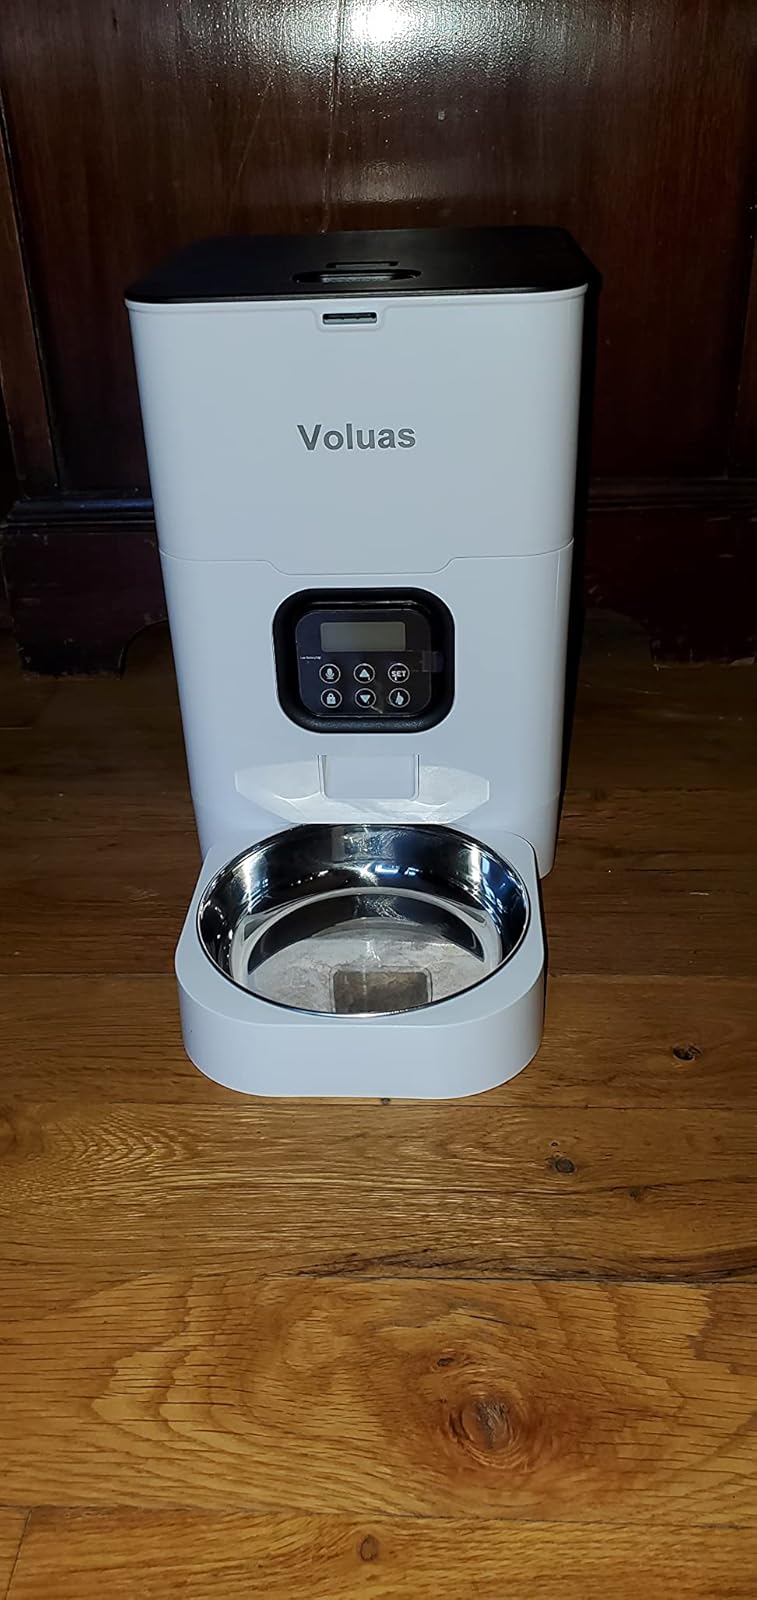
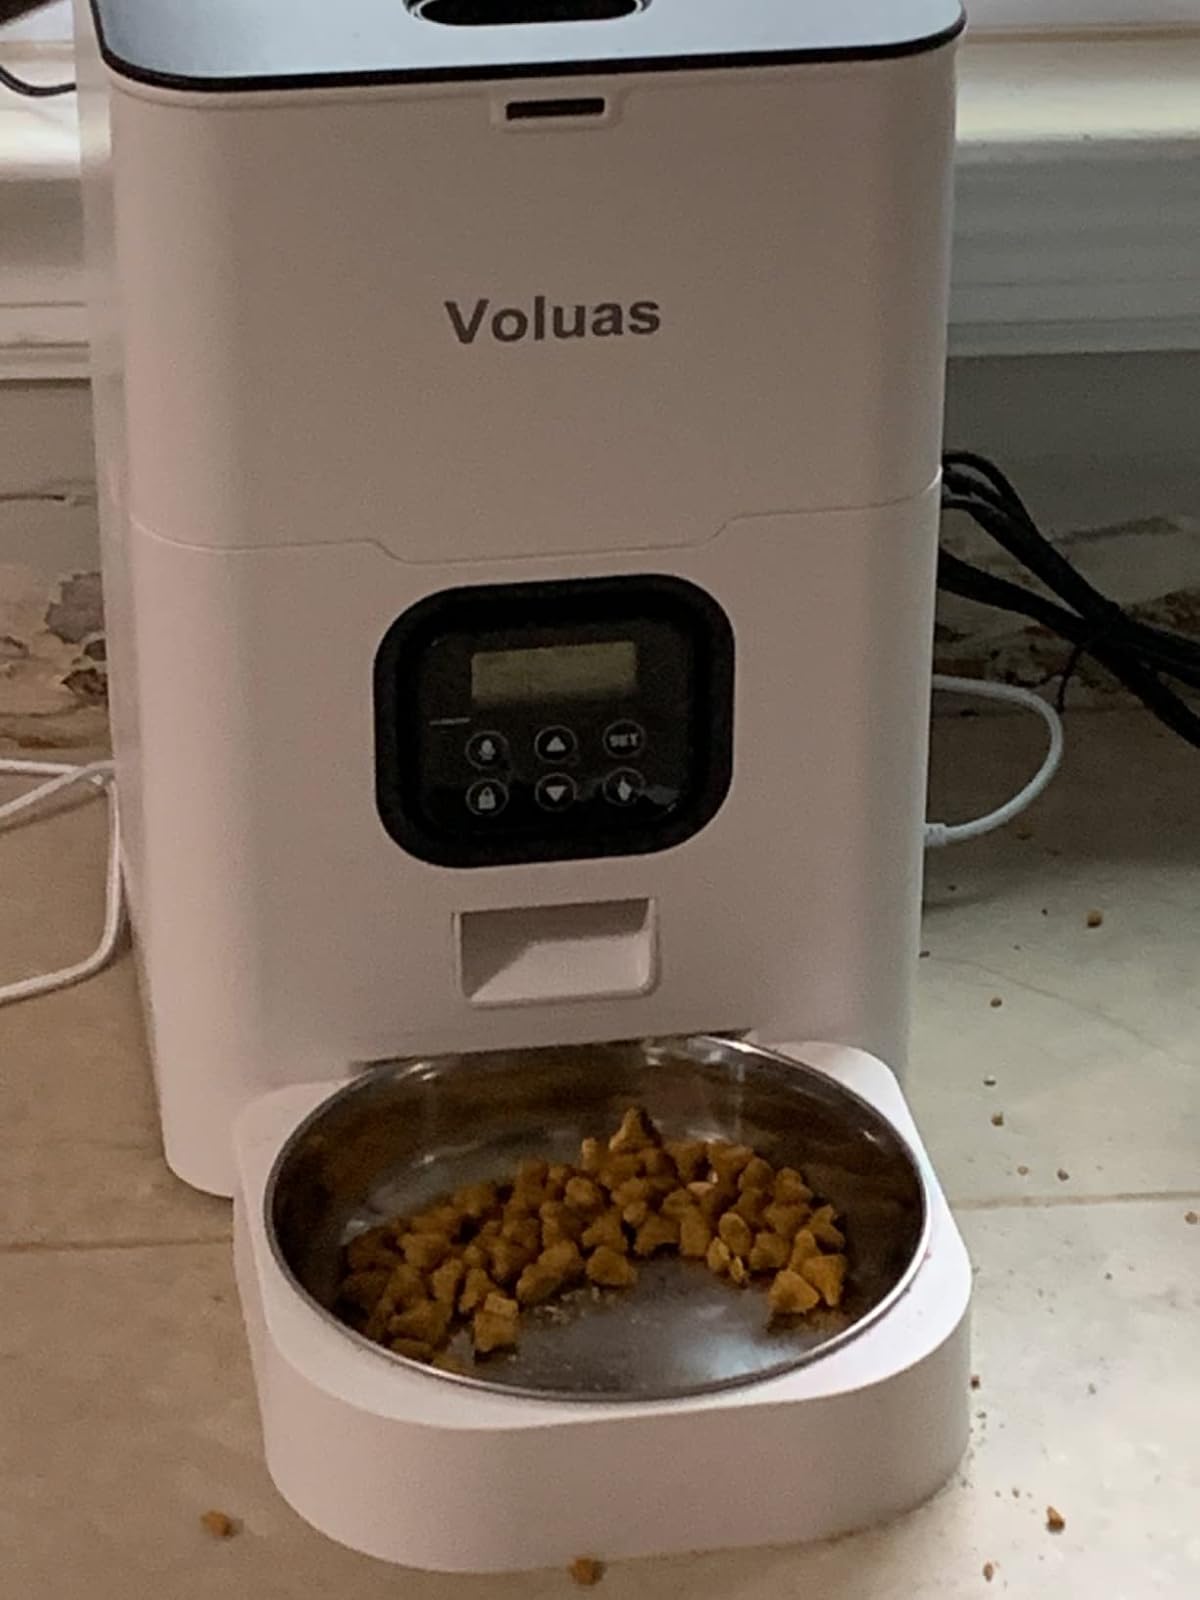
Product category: items_feeder
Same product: yes